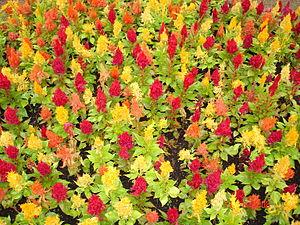
Les célosies sont des plantes annuelles appartenant au genre Celosia de la famille des Amaranthaceae dont certaines espèces sont cultivées comme plantes ornementales pour leur floraison en épis spectaculaire, et parfois comme plantes potagères, pour leurs feuilles comestibles à la manière des épinards ou pour leurs graines. Certaines espèces sont des mauvaises herbes communes dans les champs cultivés.